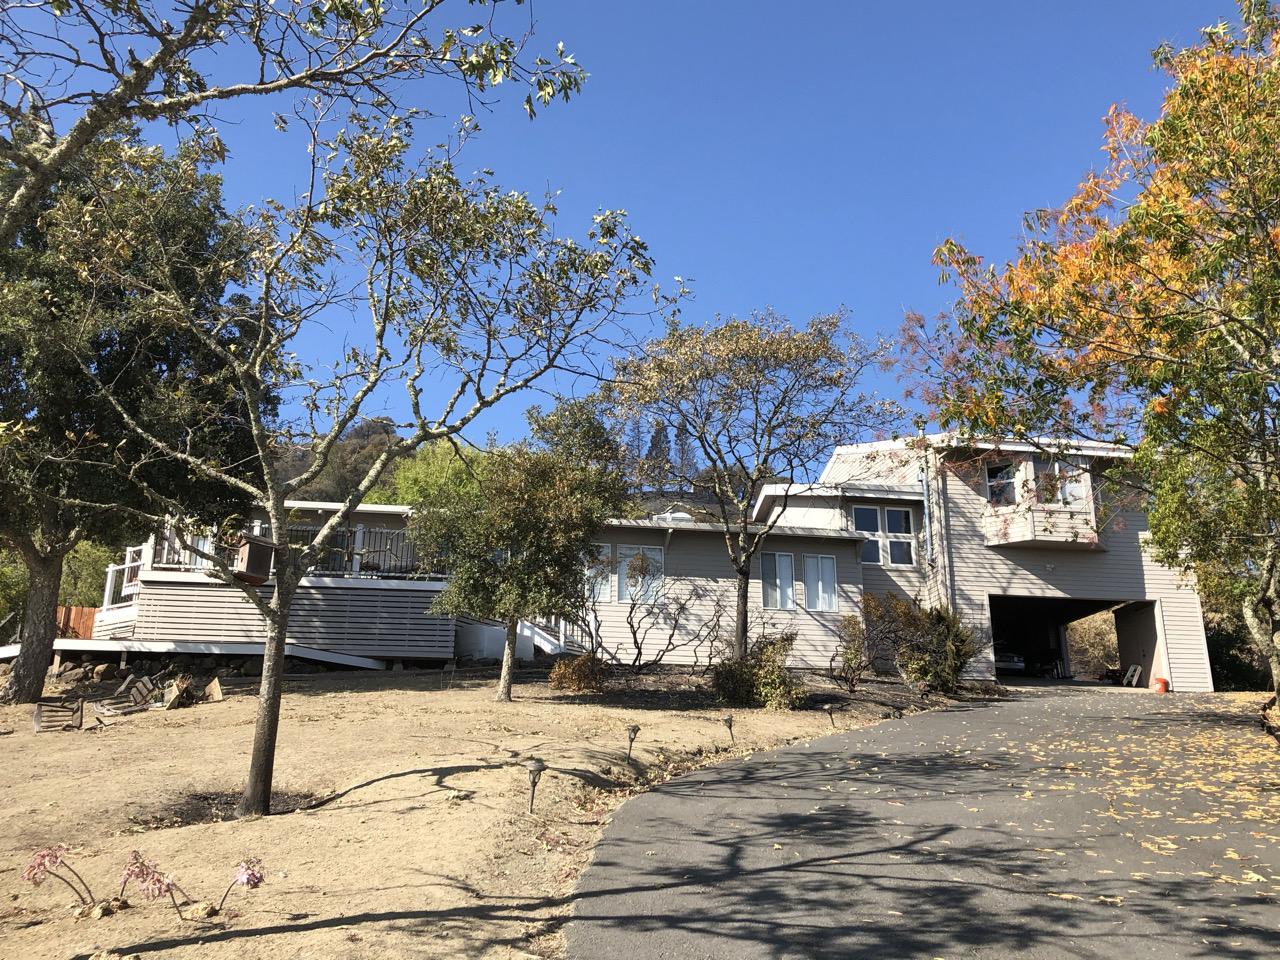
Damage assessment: no_damage